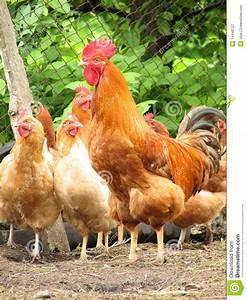
chicken